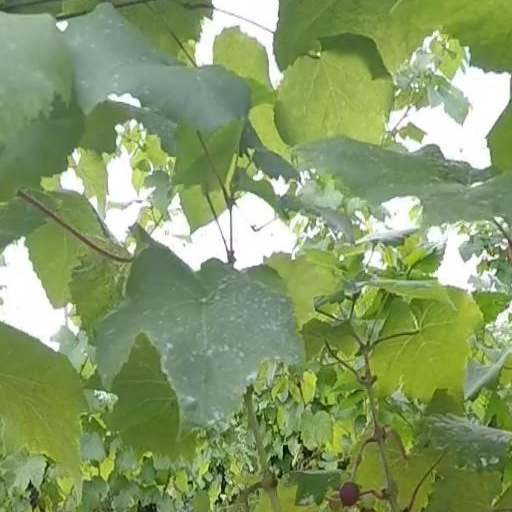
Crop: grape